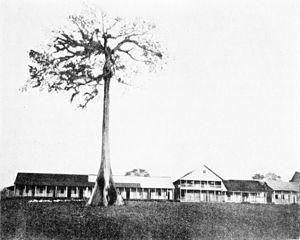
El Rama est une municipalité nicaraguayenne de la région autonome de la Côte caraïbe sud.